1937 dispute between Czechoslovakia and Portugal

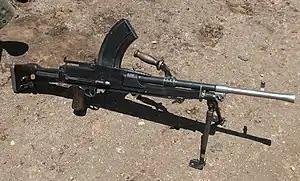
A Bren light machine gun, a British-licensed version of the ZGB 33, is pictured.

During this period, Czechoslovakia had a massive, domestic arms industry led by Škoda Works. In 1937, Škoda Works alone exported more than Kčs628 million worth of arms. Competition in the international arms trade between German and Czechoslovakian exporters was particularly intense, with the two powers jockeying for domination of continental European arms markets.